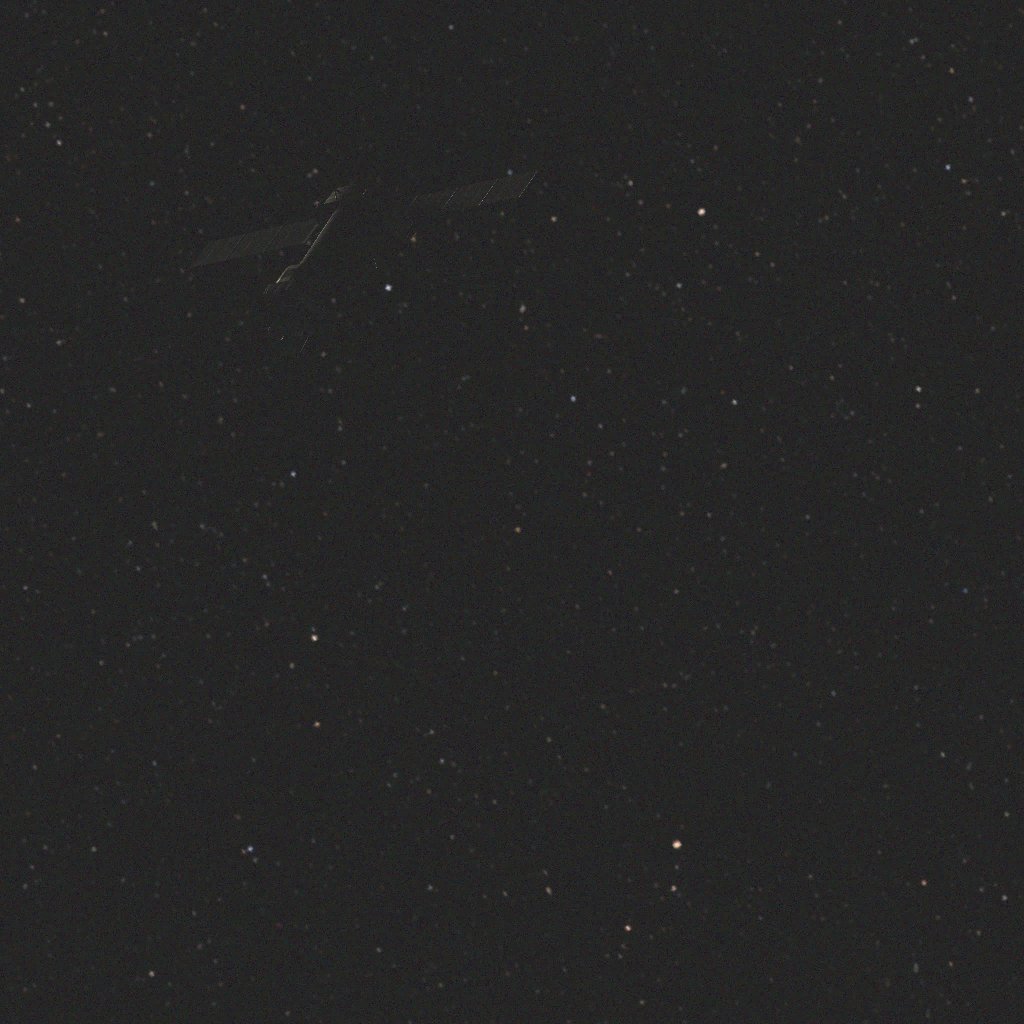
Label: xmm_newton